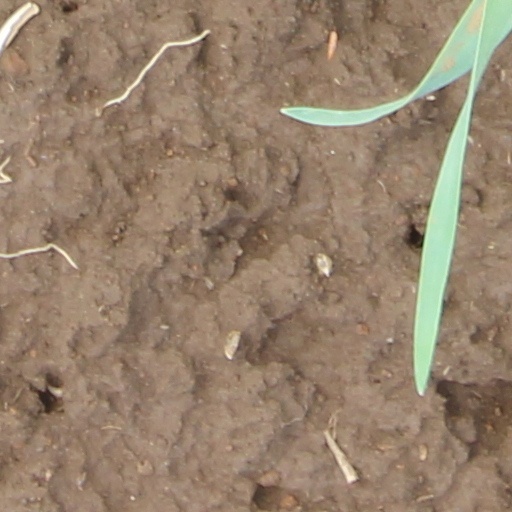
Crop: wheat